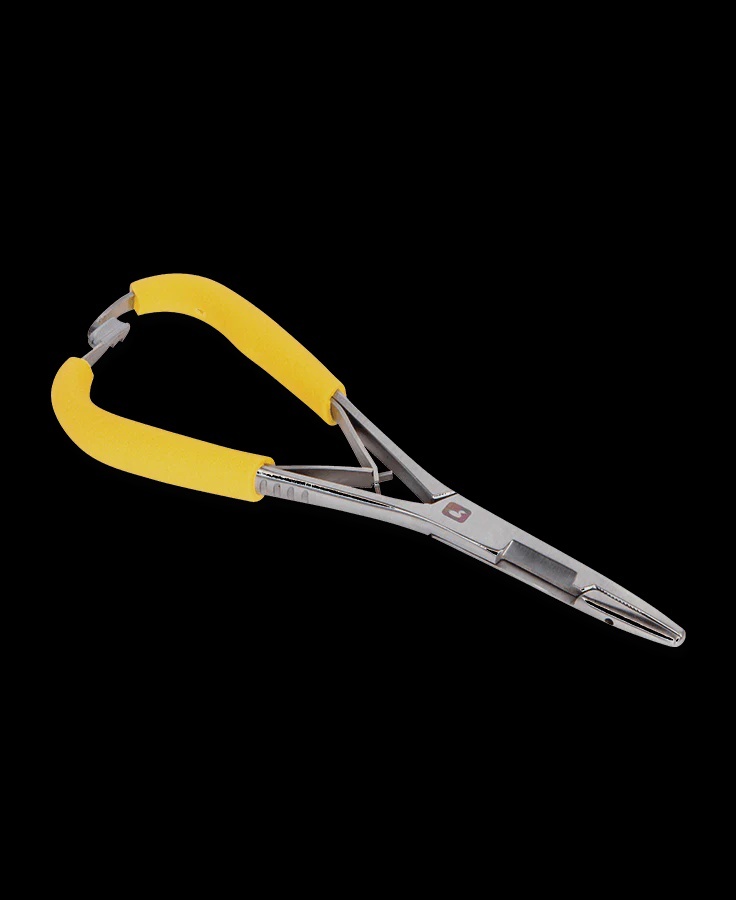
Loon Classic Mitten Scissor Clamps
Brand: Loon Outdoors
Squeeze clamps with scissors and iconic Loon yellow comfy grip handles. Made of the highest quality surgical steel, they are precise enough to use year ‘round, but designed to be used while wearing gloves or mittens. Mitten Clamps are open and closed with the same squeezing motion, making clipping them to a pack or vest extra convenient. They have iconic Loon yellow comfy grip handles that improve grip, even when wet.
Category: Sporting Goods > Outdoor Recreation > Fishing > Fishing Hook Removal Tools > Fly Tying Tool Sets